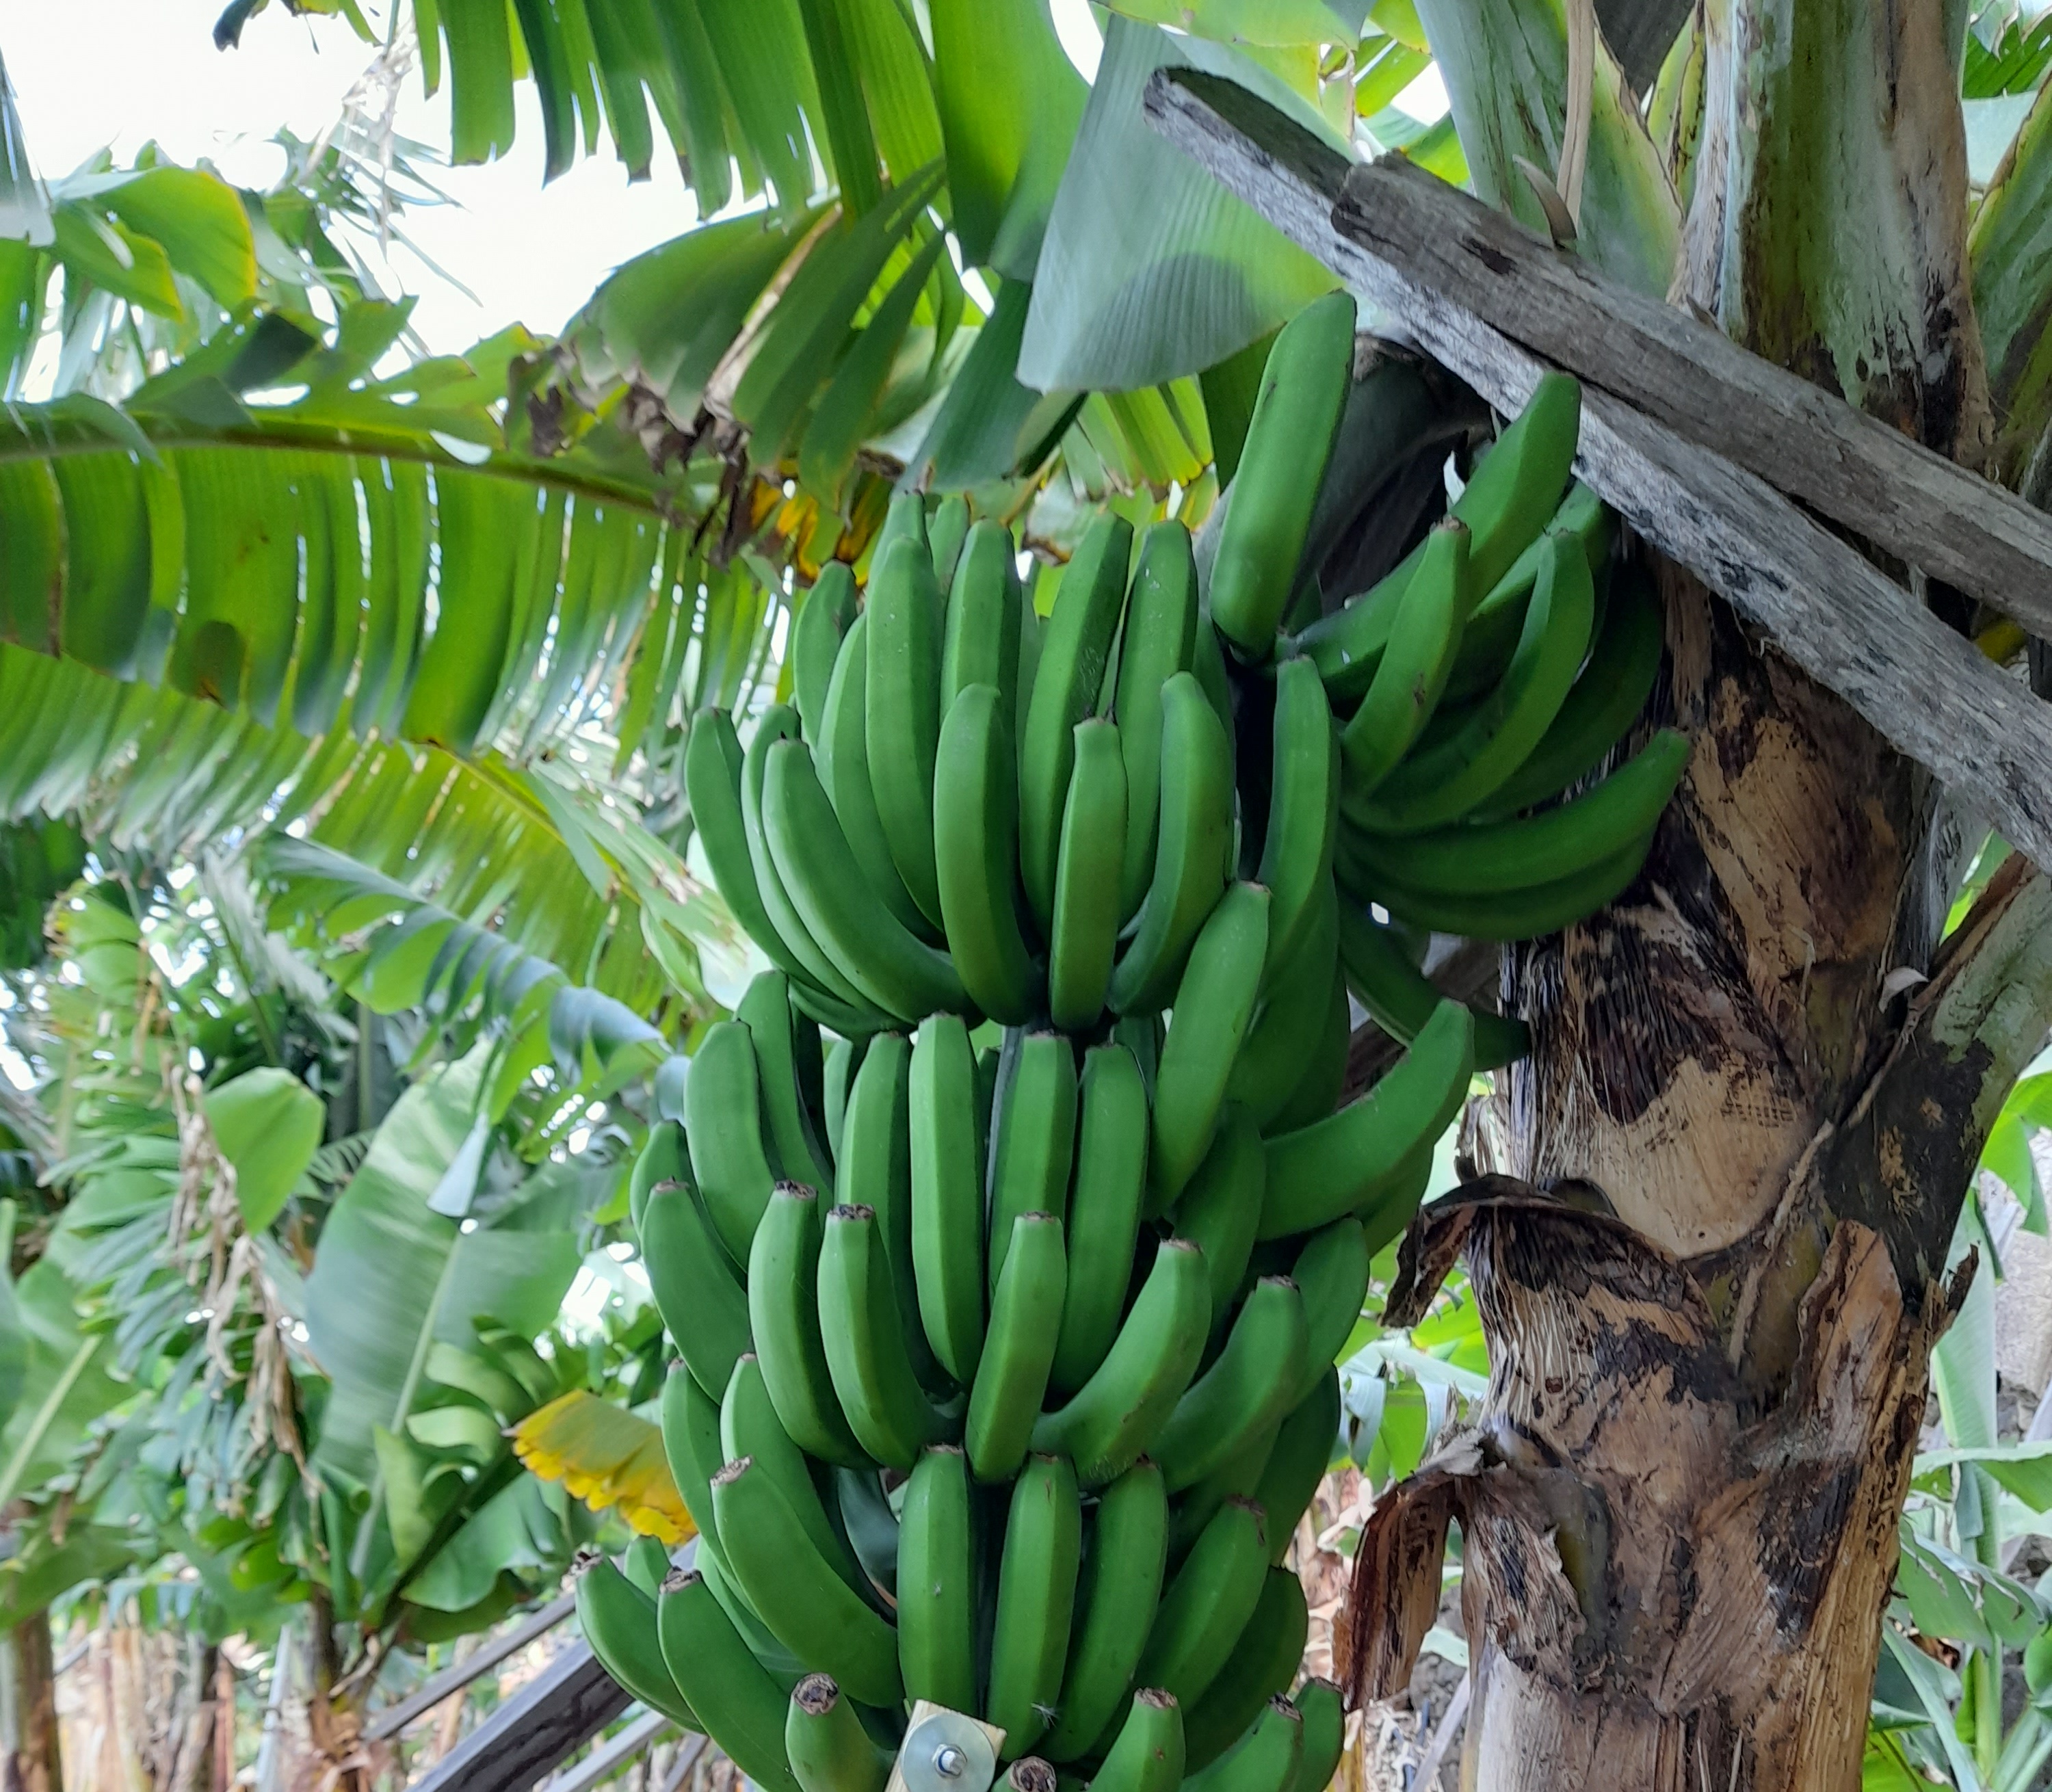
Label: Keep